Nathan Raw

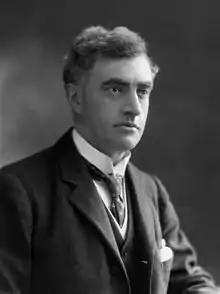
Nathan Raw in 1919

Lieutenant-Colonel Nathan Raw (2 August 1866 – 28 August 1940) was a British Conservative Party politician and physician well known for his work on tuberculosis and also in the field of medical psychology.